Magellanic woodpecker

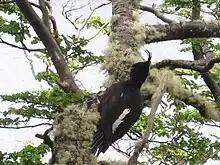

The Magellanic woodpecker is in length. Males of this species weigh , and females weigh . Among standard measurements, the wing chord is , the tail is , the bill is , and the tarsus is . It is the largest South American woodpecker and one of the largest woodpeckers in the world. Among the species known to exist, only the non-neotropical members of the genus "Dryocopus" and the great slaty woodpecker ("Mulleripicus pulverulentus") are larger-bodied. With the likely extinction of the ivory-billed and imperial woodpeckers ("Campephilus imperialis"), the Magellanic woodpecker is the largest living species of the genus "Campephilus". With an average weight of in males and in females, it is perhaps the heaviest certainly extant woodpecker in the Americas.